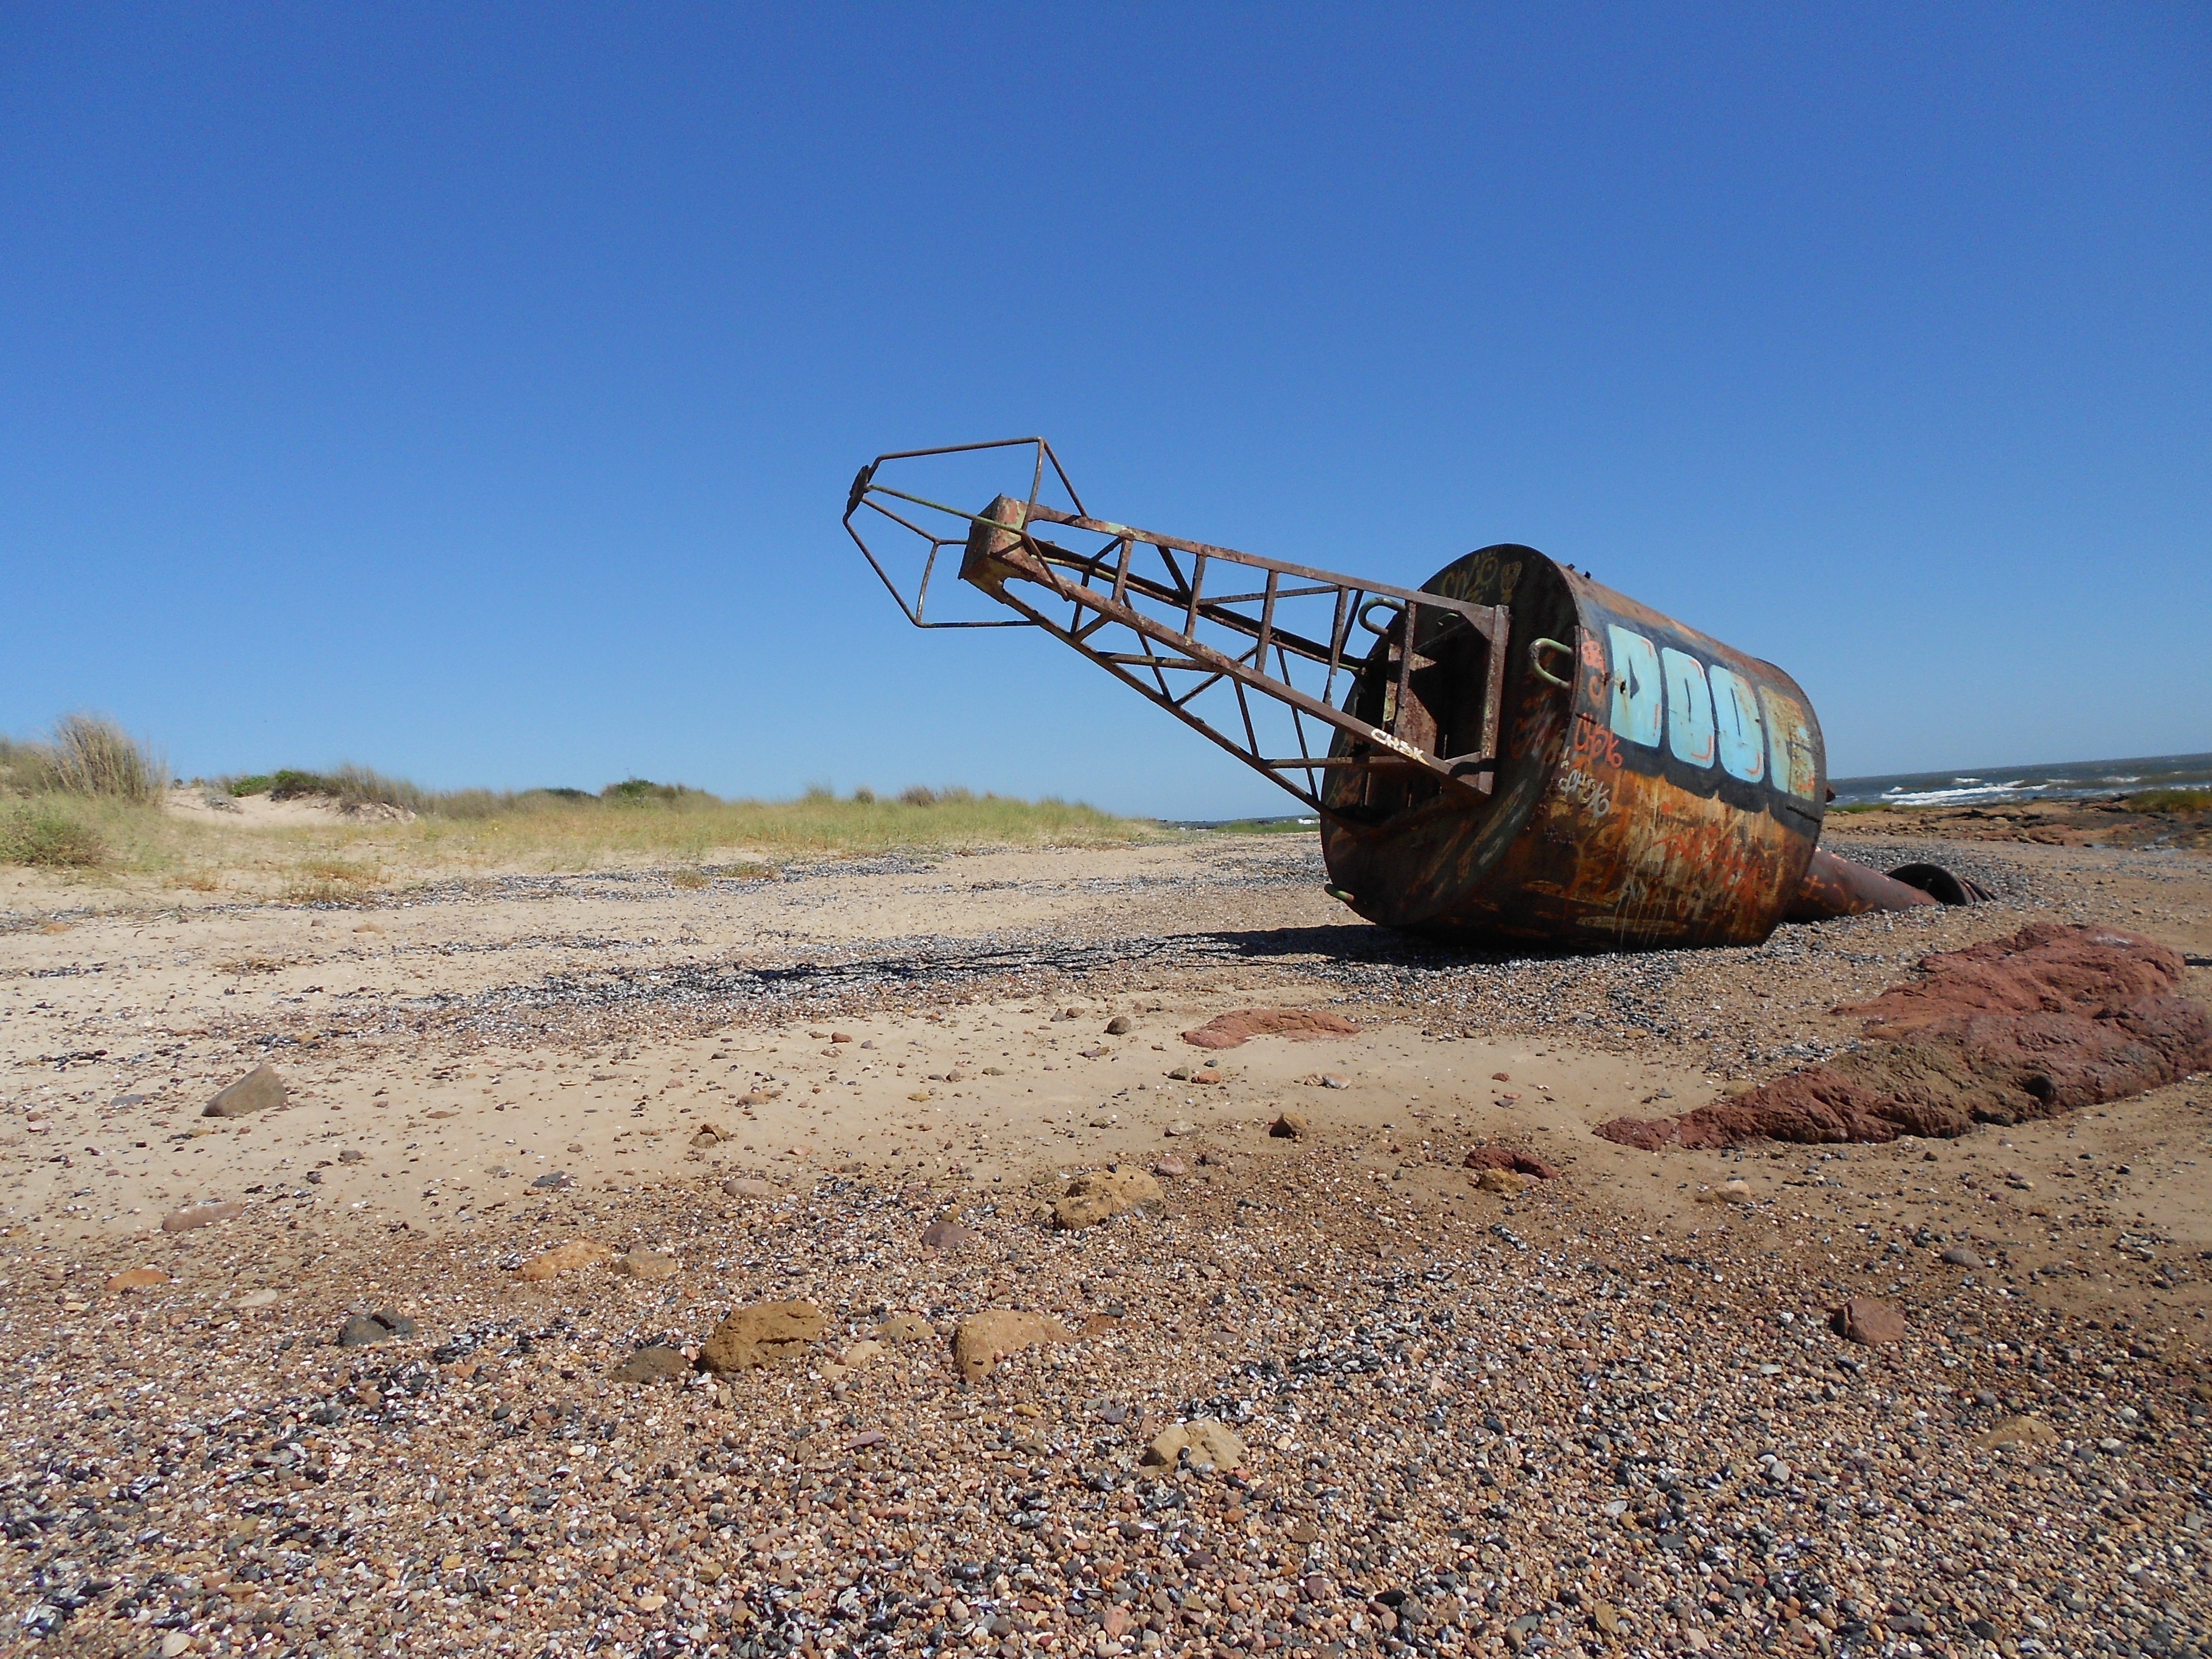
beach, landscape, sea, nature, sand, horizon, field, vehicle, fishing, peaceful, soil, buoy, boats, uruguay, green beach